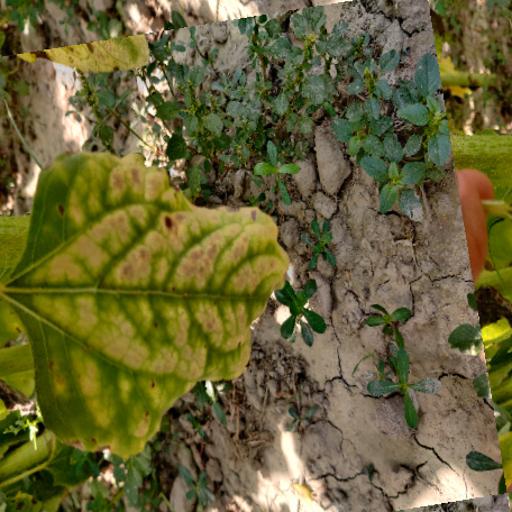
Label: Downy_mildew